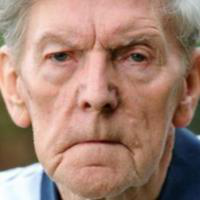
Age group: age 80 +